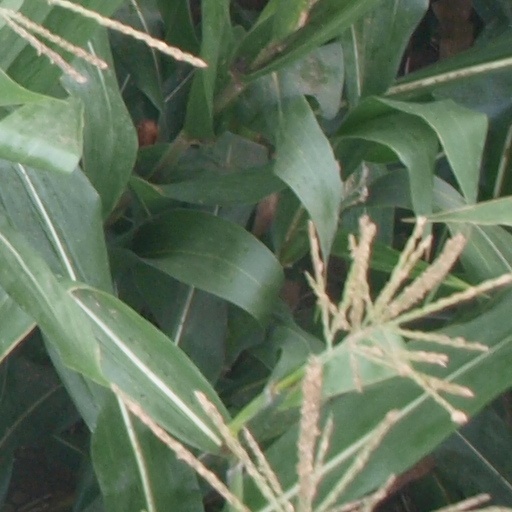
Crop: maize; corn